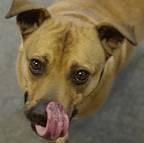
dog